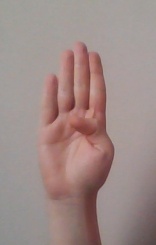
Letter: kaaf